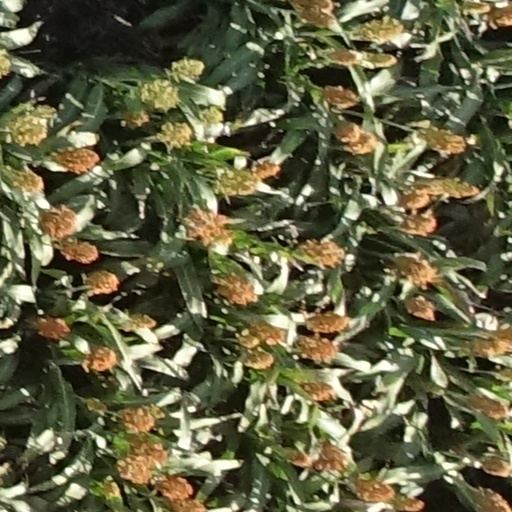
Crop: sorghum